Denton Cooley

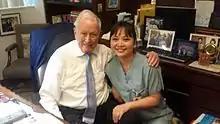

On March 13, 1972, the Denton A. Cooley Cardiovascular Surgical Society was founded at the Texas Heart Institute by the Residents and Fellows of Cooley to honor him. Founding President Philip S. Chua had envisioned this exclusive society to foster academic, professional, and personal camaraderie among cardiac surgeons in the United States and around the world through scientific seminars and symposia. There are now more than 900 cardiac surgeons from more than 50 countries around the globe who are members of the Denton A. Cooley Cardiovascular Surgical Society. In the HBO film "Something the Lord Made", Cooley was portrayed by Timothy J. Scanlin, Jr.